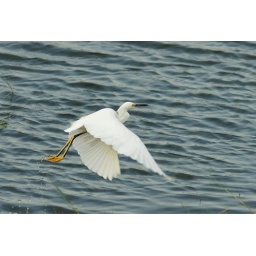
Their legs are so different - being two tone - black in front and yellow in back with gold feet.